Chesterville, Ontario

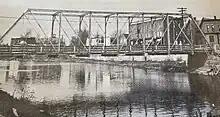
Iron Chesterville bridge that spanned the Nation River from 1888 to 1950

On 10 November 1957, the Chesterville Legion unveiled the cenotaph on the grounds of the Community Hall (1 Mill Street) to honour those lost during the World Wars. Forty years later in 1997, the cenotaph was moved to a park on Queen Street and expanded to include wings on each side with names of local soldiers who died in World War I and II and the Korean War. It was unveiled on 28 September 1997 and in November of that year, the park was renamed Veterans Memorial Park.